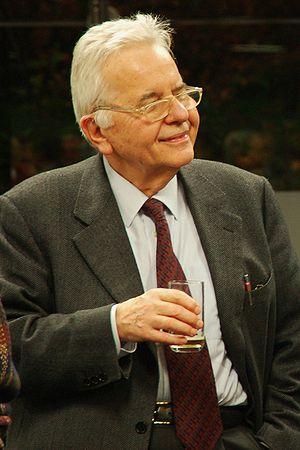
Nicola Cabibbo est un physicien italien.